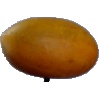
Label: Cucumber Ripe 2